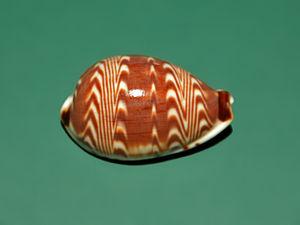
Palmadusta est un genre de mollusques gastéropodes de la famille des Cypraeidae.